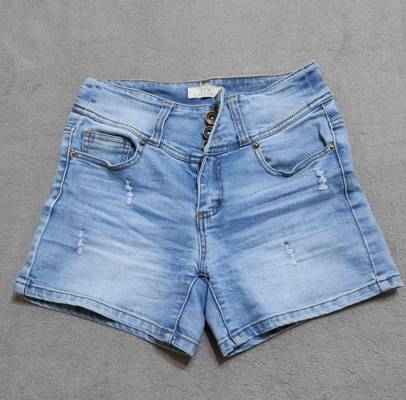
Waste category: clothes